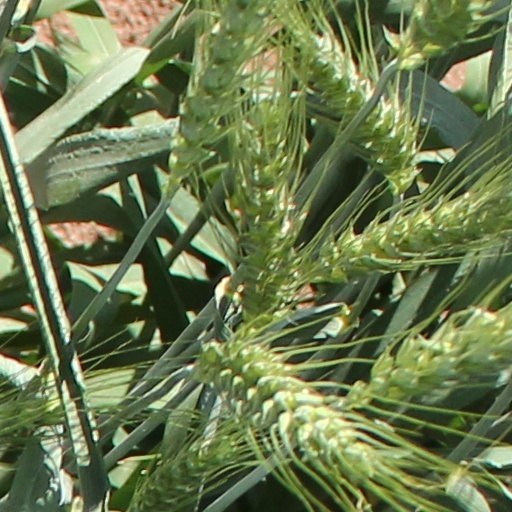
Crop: wheat